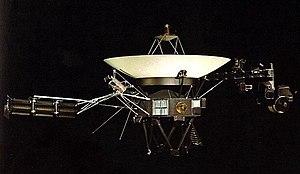
Cet article présente la liste des sondes spatiales envoyées vers les objets du système solaire, y compris celles qui ont échoué. Les simples survols lors de manœuvres d'assistance gravitationnelle et les projets confirmés de futures missions sont également recensés, mais pas les projets de missions spatiales annulés ou non confirmés.
Cosmos : Une odyssée à travers l'univers est une série télévisée documentaire américaine animée par Neil deGrasse Tyson. Il s'agit de la suite de la série des années 1980 Cosmos: A Personal Voyage, animée par Carl Sagan. Elle est produite par Seth MacFarlane et Ann Druyan, veuve de Sagan.
Jupiter est une planète géante gazeuse. Il s'agit de la plus grosse planète du Système solaire, plus volumineuse et massive que toutes les autres planètes réunies, et la cinquième planète par sa distance au Soleil.
Une somme de contrôle est une courte séquence de données numériques calculée à partir d'un bloc de données plus important permettant de vérifier, avec une très haute probabilité, que l'intégrité de ce bloc a été préservée lors d'une opération de copie, stockage ou transmission. On parle aussi parfois d'empreinte numérique. Pour l'utilisateur final, les sommes de contrôle se présentent typiquement sous la forme de nombres au format hexadécimal. L'utilisation d'une somme de contrôle est une forme de contrôle par redondance.
V'Ger est une entité imaginée pour l'univers de fiction Star Trek. Elle apparaît dans Star Trek, le film, sorti en 1979.
L'exploration de Jupiter et de ses satellites à l'aide de sondes spatiales débute en 1973 avec le survol de la planète par Pioneer 10. Jupiter, du fait de sa distance de la Terre et du Soleil, est une destination spatiale complexe qui nécessite un savoir-faire et des ressources financières que, jusque-là, seule l'agence spatiale américaine, la NASA, est parvenue à réunir. En 2016, une dizaine de missions spatiales ont visité Jupiter et ses satellites, dont près de la moitié avait pour objectif principal de bénéficier de l'assistance gravitationnelle de celle-ci pour atteindre une autre destination. Seules deux d'entre elles, Galileo et, depuis 2016, Juno, ont pu mener des missions prolongées en se plaçant en orbite. Malgré la puissance toujours plus importante des télescopes terrestres, les missions spatiales, grâce aux mesures effectuées in situ, constituent une source d'informations irremplaçable sur les caractéristiques du système jovien.
Février
Le programme Voyager est un programme d'exploration robotique de l'agence spatiale américaine dont l'objectif est d'étudier les planètes extérieures du Système solaire. Il comprend deux sondes spatiales identiques Voyager 1 et Voyager 2 lancées en 1977 qui ont survolé les planètes Jupiter, Saturne, Uranus, Neptune ainsi que 48 de leurs satellites. Les données collectées par les 9 instruments portés par chaque sonde en font sans doute la mission d'exploration du Système solaire la plus fructueuse sur le plan scientifique de toute l'histoire spatiale. Les sondes Voyager sont les premières à effectuer un survol d'Uranus et Neptune et les secondes à étudier Jupiter et Saturne après les sondes Pioneer 10 et 11. Voyager 1 et 2 ont permis d'obtenir des informations détaillées sur l'atmosphère de Jupiter, Saturne et Uranus. Elles ont révélé de nombreux détails sur la structure des anneaux de Saturne, permis de découvrir les anneaux de Jupiter et ont fourni les premières images détaillées des anneaux d'Uranus et de Neptune. Les sondes ont découvert en tout 33 nouvelles lunes. Elles ont révélé l'activité volcanique de Io et la structure étrange de la surface de la lune galiléenne Europe.
En mathématiques et plus précisément en algèbre, un corps fini est un corps commutatif qui est par ailleurs fini. À isomorphisme près, un corps fini est entièrement déterminé par son cardinal, qui est toujours une puissance d'un nombre premier, ce nombre premier étant sa caractéristique. Pour tout nombre premier p et tout entier non nul n, il existe un corps de cardinal pⁿ, qui se présente comme l'unique extension de degré n du corps premier Z/pZ.